Candidates of the 2018 Lebanese general election

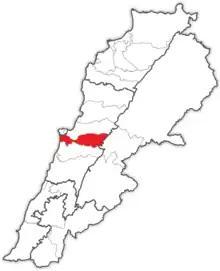
The Mount Lebanon III electoral district, covering the Baabda district

In Baabda electoral district 4 lists were registered. Whilst the Free Patriotic Movement and the March 8 coalition had gone separate ways in most electoral districts, they managed to form a joint list in Baabda under the label "National Reconciliation". The other main list in the fray is the "Unity and Development of Baabda" list, an alliance of the Progressive Socialist Party, the Lebanese Forces, independents and Salah Harakeh, supported by the Future Movement. There are also two civil society lists. The "Together for Baabda" list was presented by Kataeb chief Sami Gemayel and NLP chief Dory Chamoun on March 3, 2018, a list including civil society activists and environmentalists. It includes the founder of Terre-Liban and the Lebanese Ecological Movement, a platform of NGOs, Paul Abi Rached as one of its candidates.